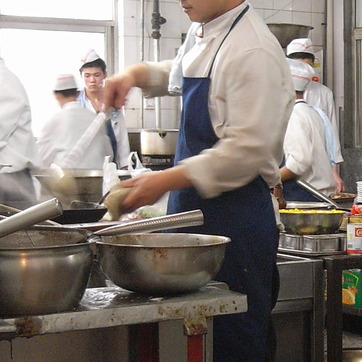
Material: skin